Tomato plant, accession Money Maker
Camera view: horizontal (90 deg, fisheye); turntable rotation: 150 degrees
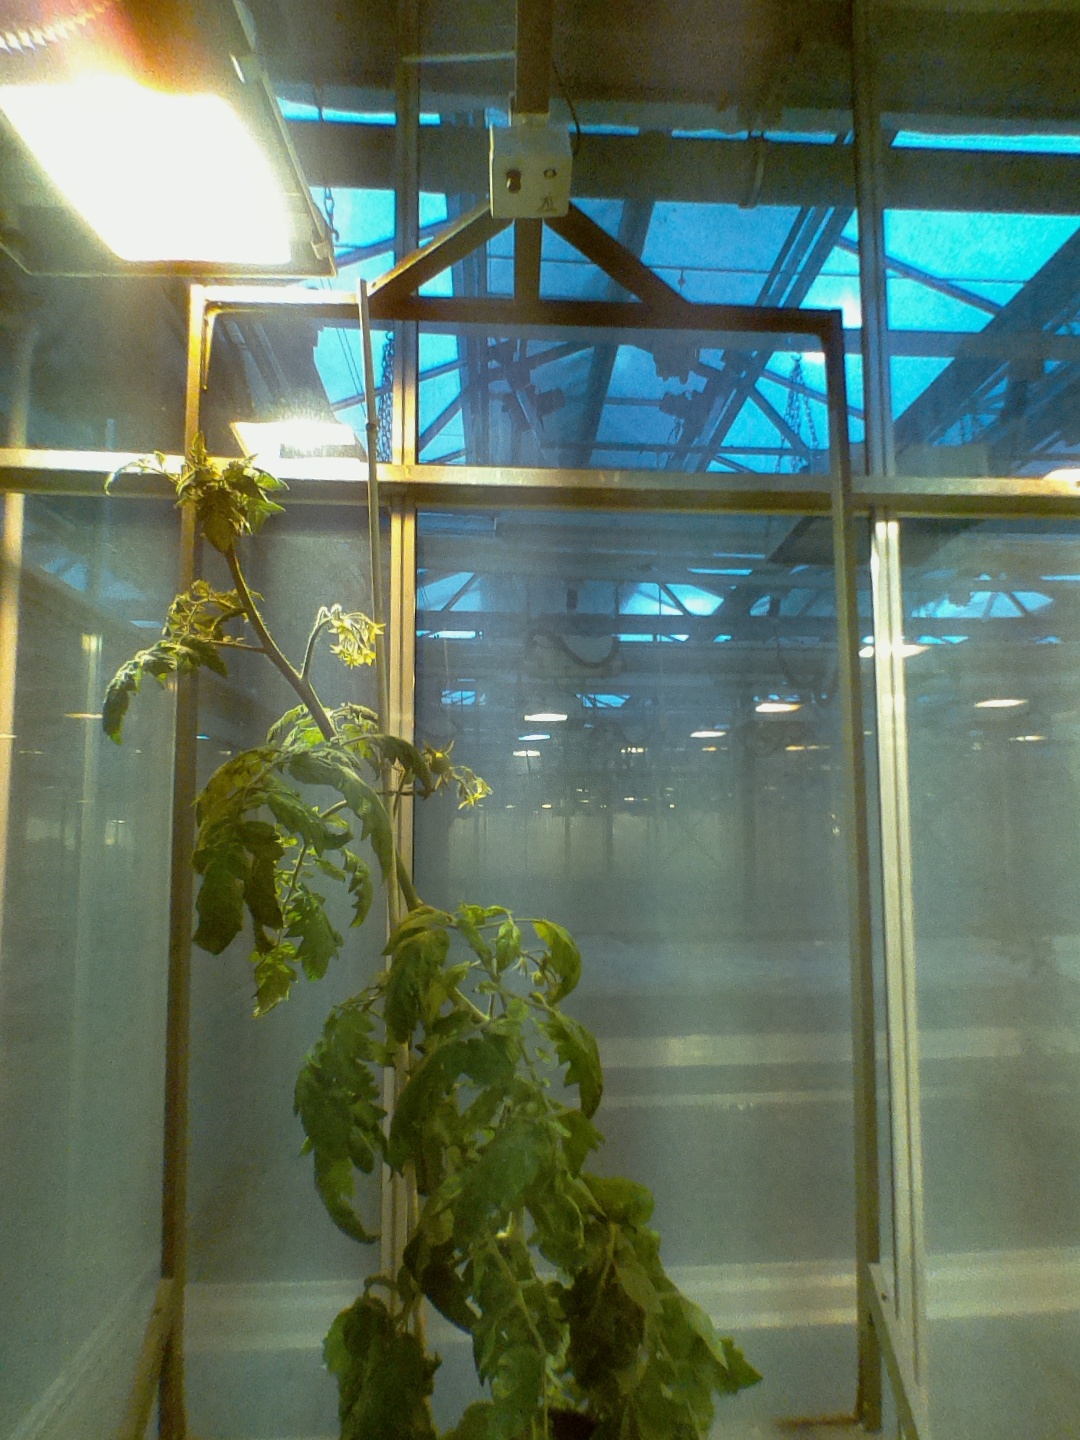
BBCH growth stage 71: 10%-20% of final fruit size